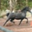
Label: horse